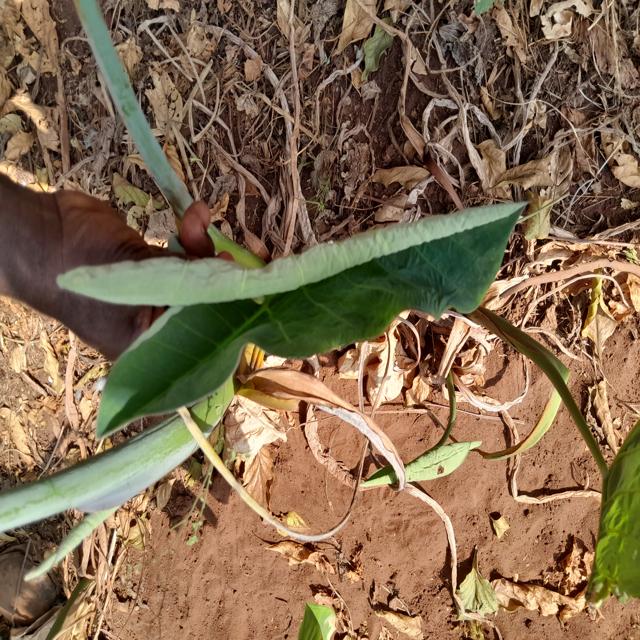
Label: Healthy